Utah teapot

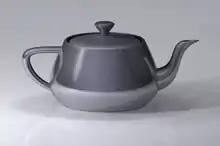
A 2008 rendering of the Utah teapot model

The Utah teapot, or the Newell teapot, is one of the standard reference test models in 3D modeling and an in-joke within the computer graphics community. It is a mathematical model of an ordinary Melitta-brand teapot designed by that appears solid with a nearly rotationally symmetrical body. Using a teapot model is considered the 3D equivalent of a "Hello, World!" program, a way to create an easy 3D scene with a somewhat complex model acting as the basic geometry for a scene with a light setup. Some programming libraries, such as the OpenGL Utility Toolkit, even have functions dedicated to drawing teapots.